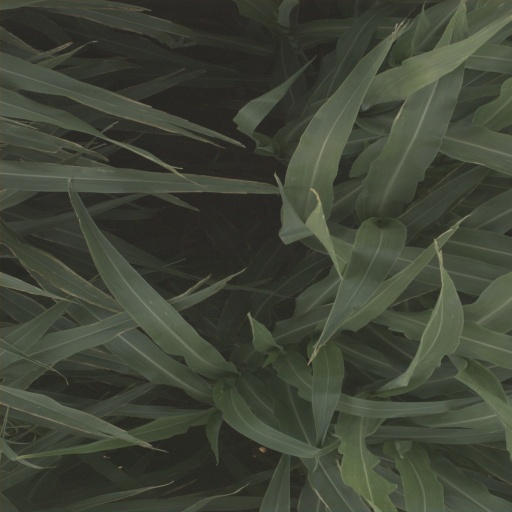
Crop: sorghum